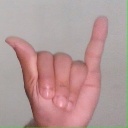
अक्षर: य